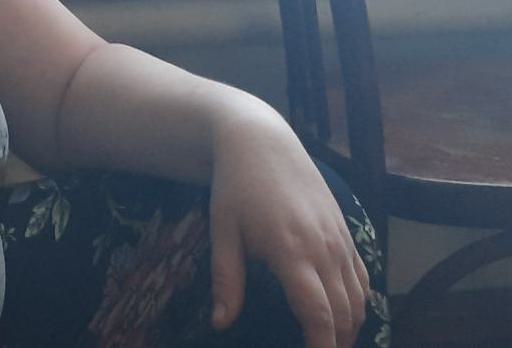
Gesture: no_gesture